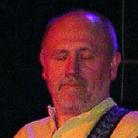
Age: 60